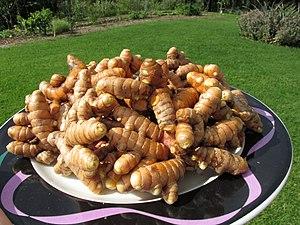
Le curcuma est une plante herbacée rhizomateuse vivace du genre Curcuma de la famille des Zingibéracées originaire du sud ou sud-est asiatique. De ses rhizomes réduits en poudre est extraite l'épice homonyme.